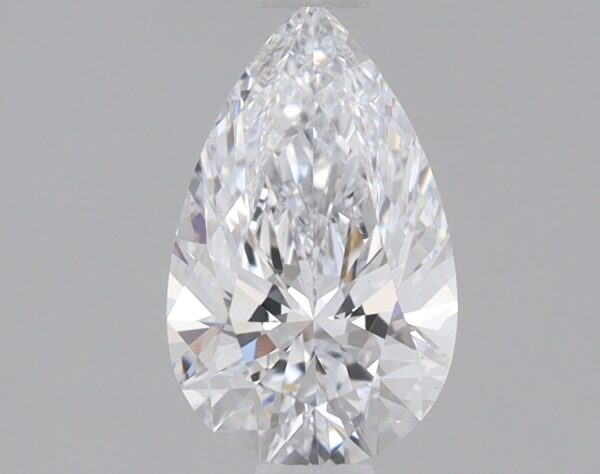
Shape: pear
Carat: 0.8
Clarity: VS1
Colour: E
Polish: EX
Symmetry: EX
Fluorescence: NONE
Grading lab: IGI
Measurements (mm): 8.42 x 5.18 x 3.2